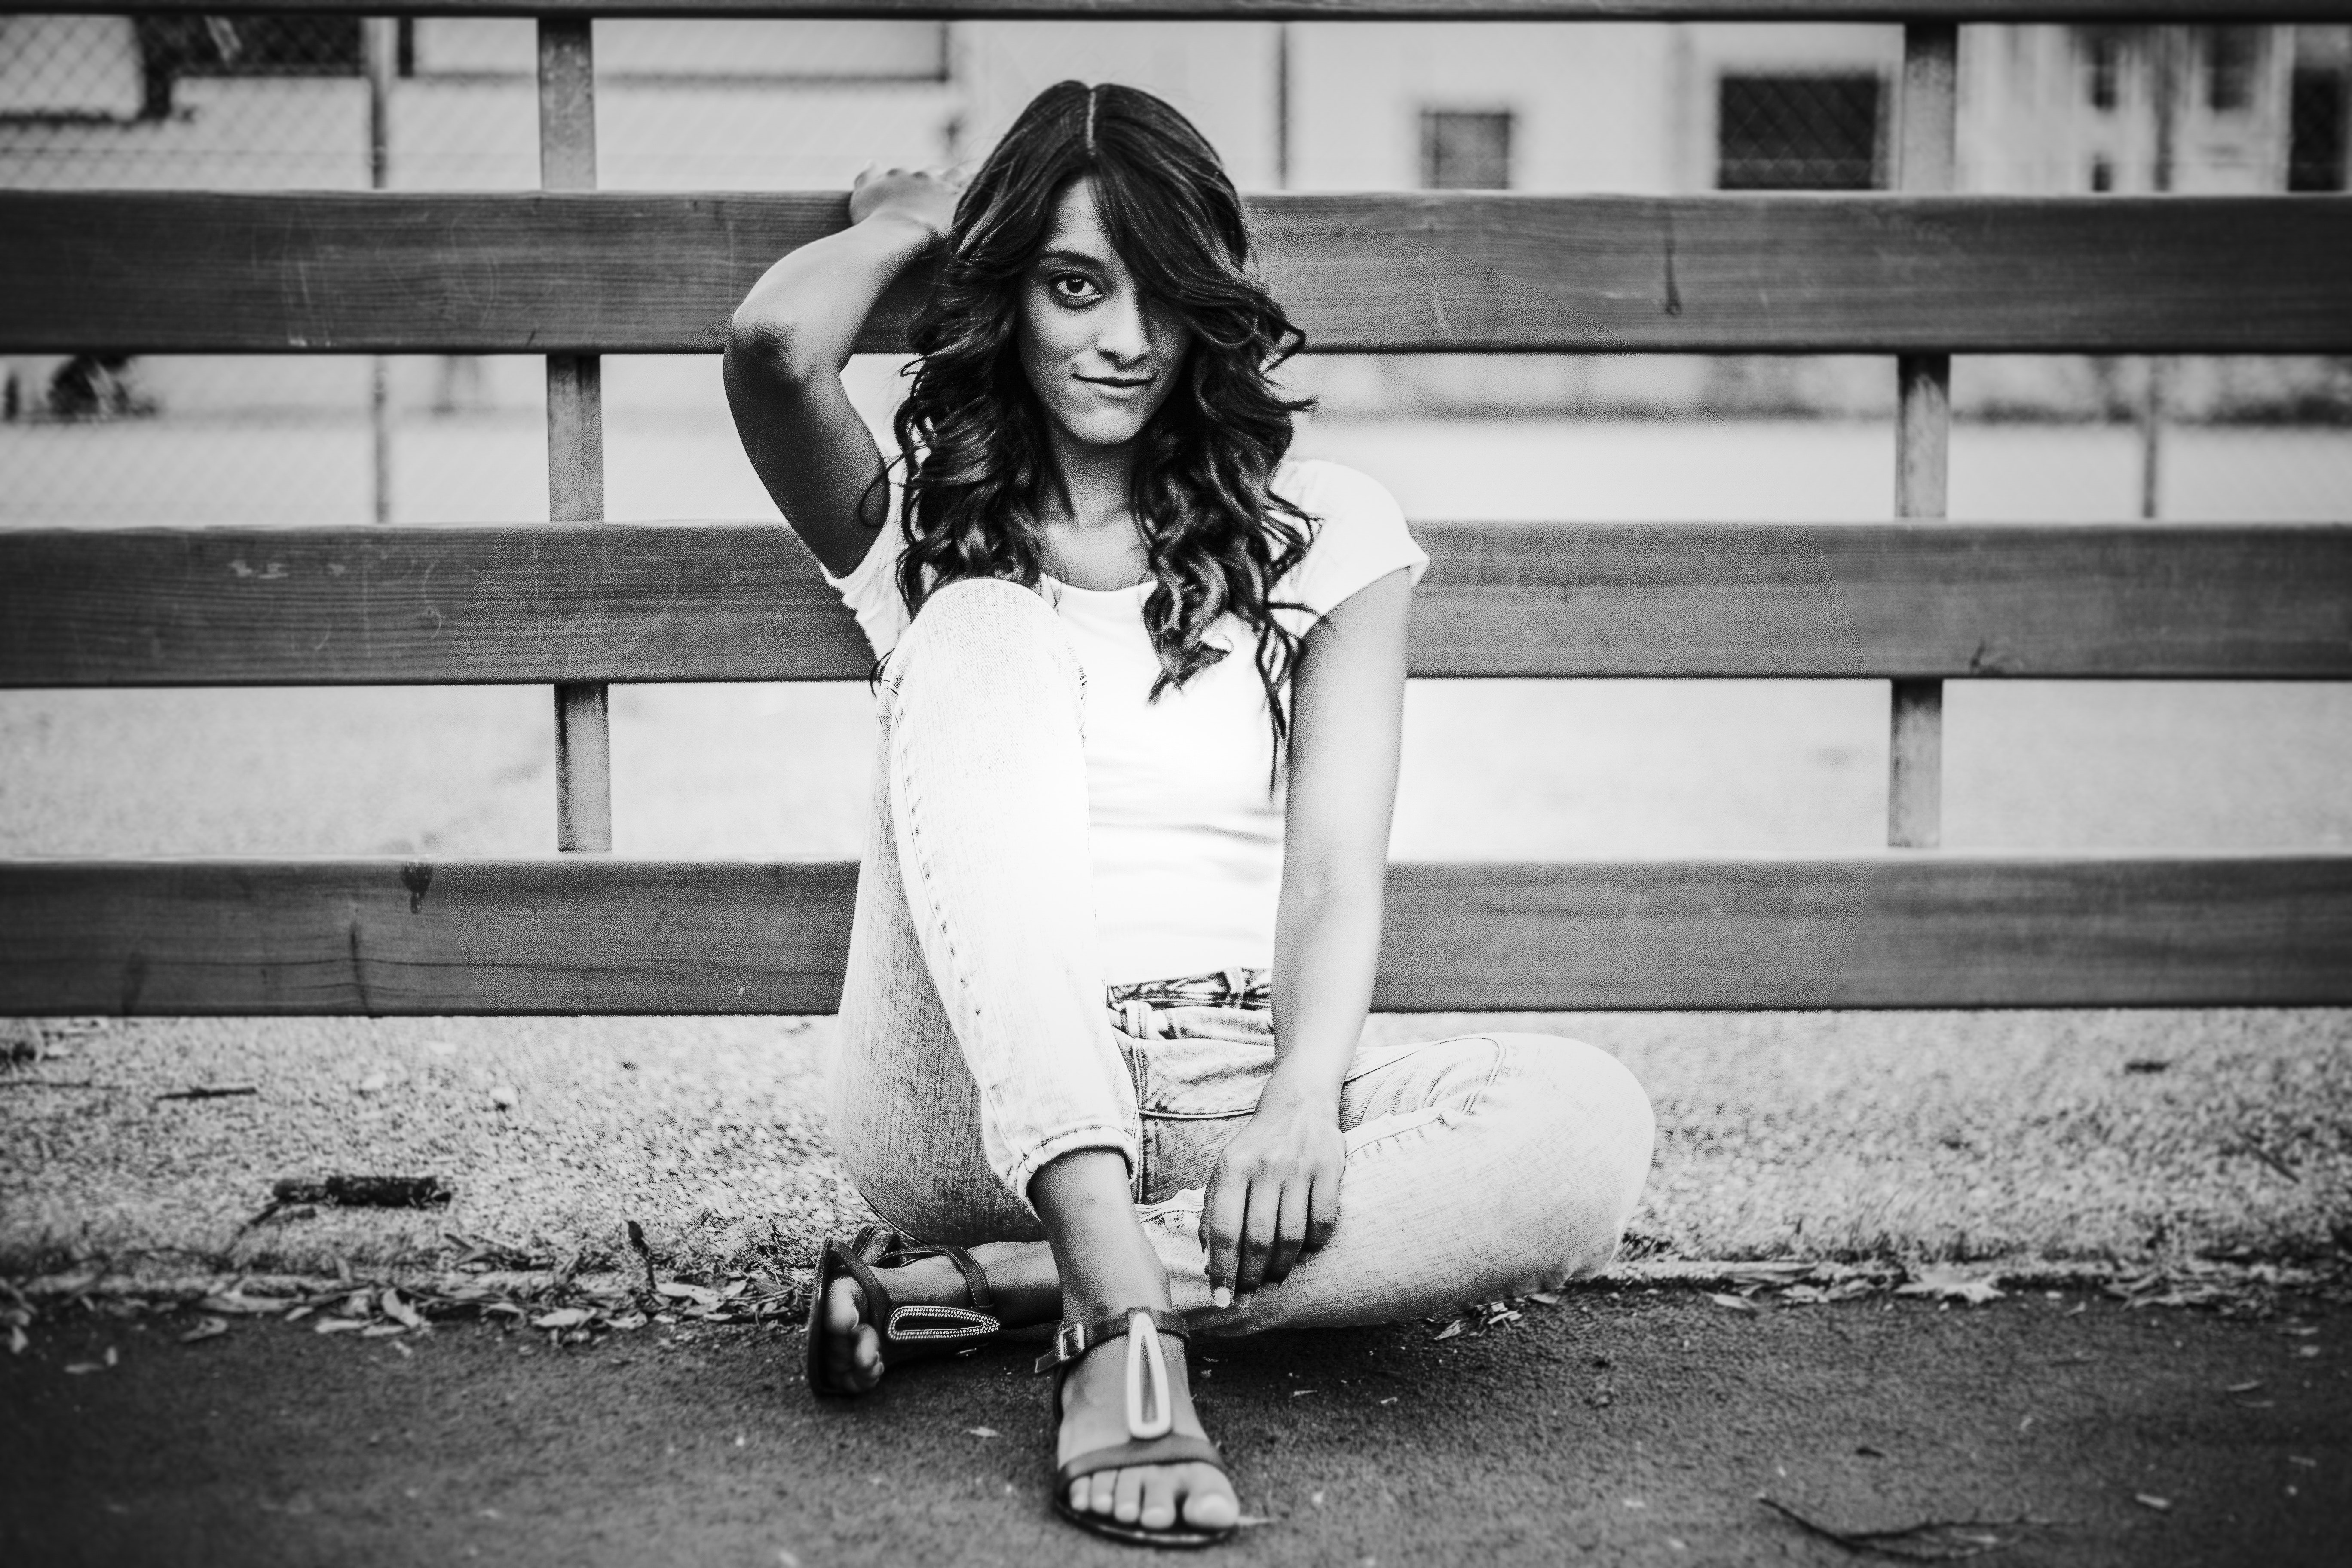
white, photograph, black and white, beauty, photo shoot, fashion, model, hairstyle, lip, photography, street fashion, monochrome photography, monochrome, leg, footwear, dress, cool, shoulder, long hair, sitting, smile, brown hair, portrait photography, t shirt, flash photography, bangs, style, shoe, fashion design, black hair, art model, human leg, top